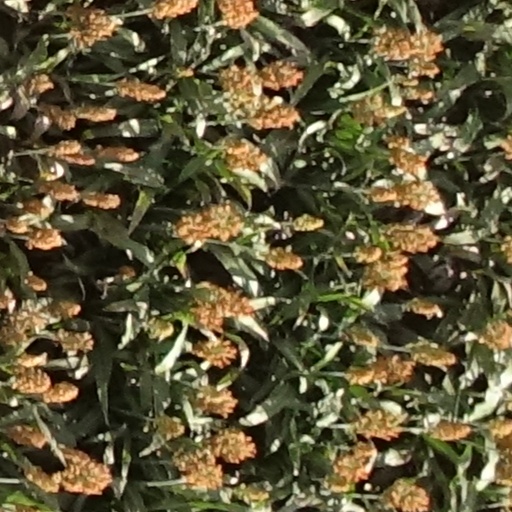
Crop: sorghum